Abraham and Lot's conflict

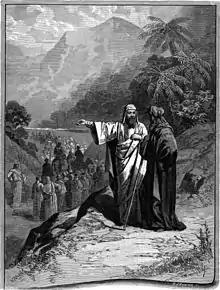
Abraham and Lot Divided the Land (illustration from the 1897 "Bible Pictures and What They Teach Us" by Charles Foster)

In Genesis 13:5-13, Abraham (then called Abram) and Lot separate, as a result of the quarrel among the shepherds. At the beginning of the story, Lot is described as a very wealthy man, like Abraham is after his return from Egypt. The biblical text does not elaborate on the exact reason for the dispute, however, as a result of this, Abraham offers Lot to separate, in order to prevent the fight, and he grants Lot with the right to be the first among the two to pick the territory he desires: